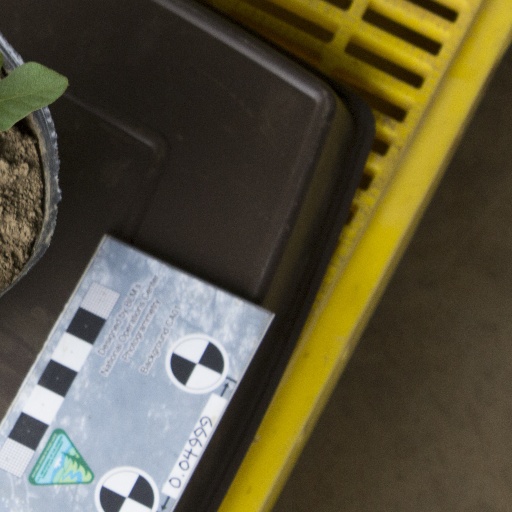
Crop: soybean